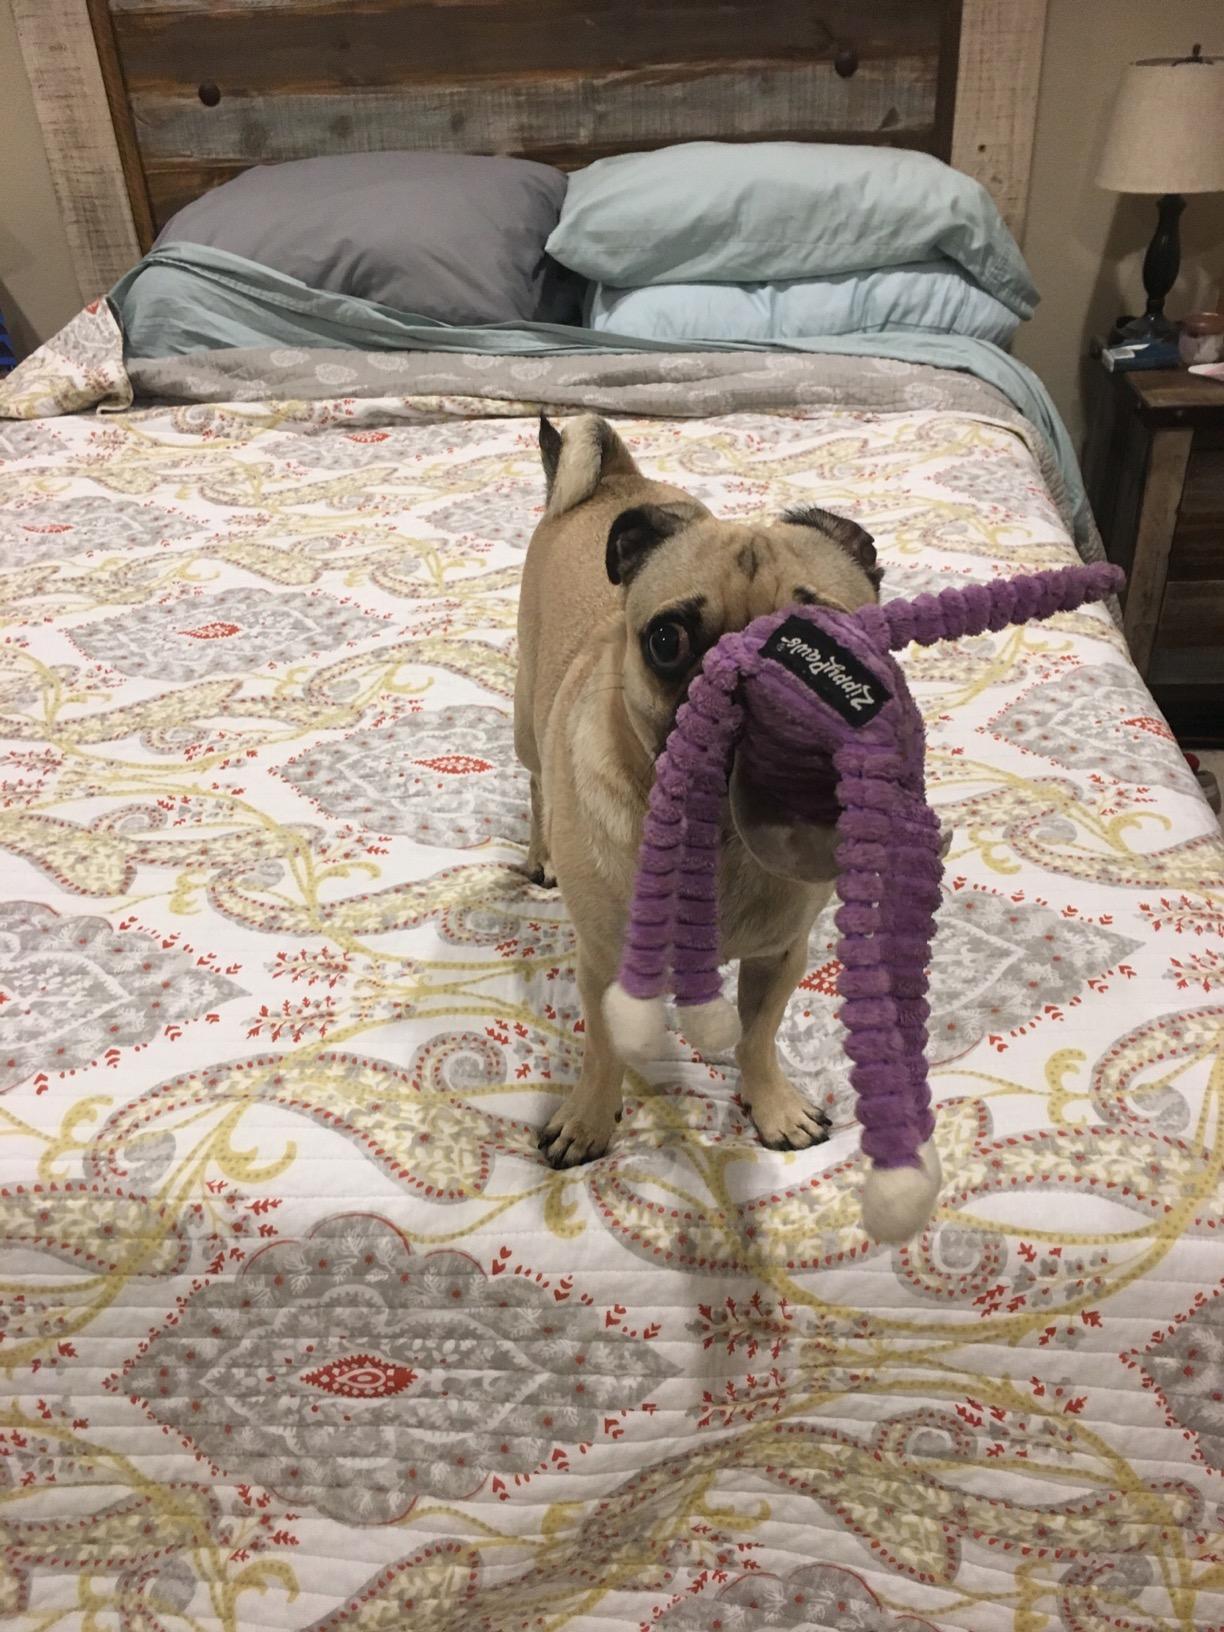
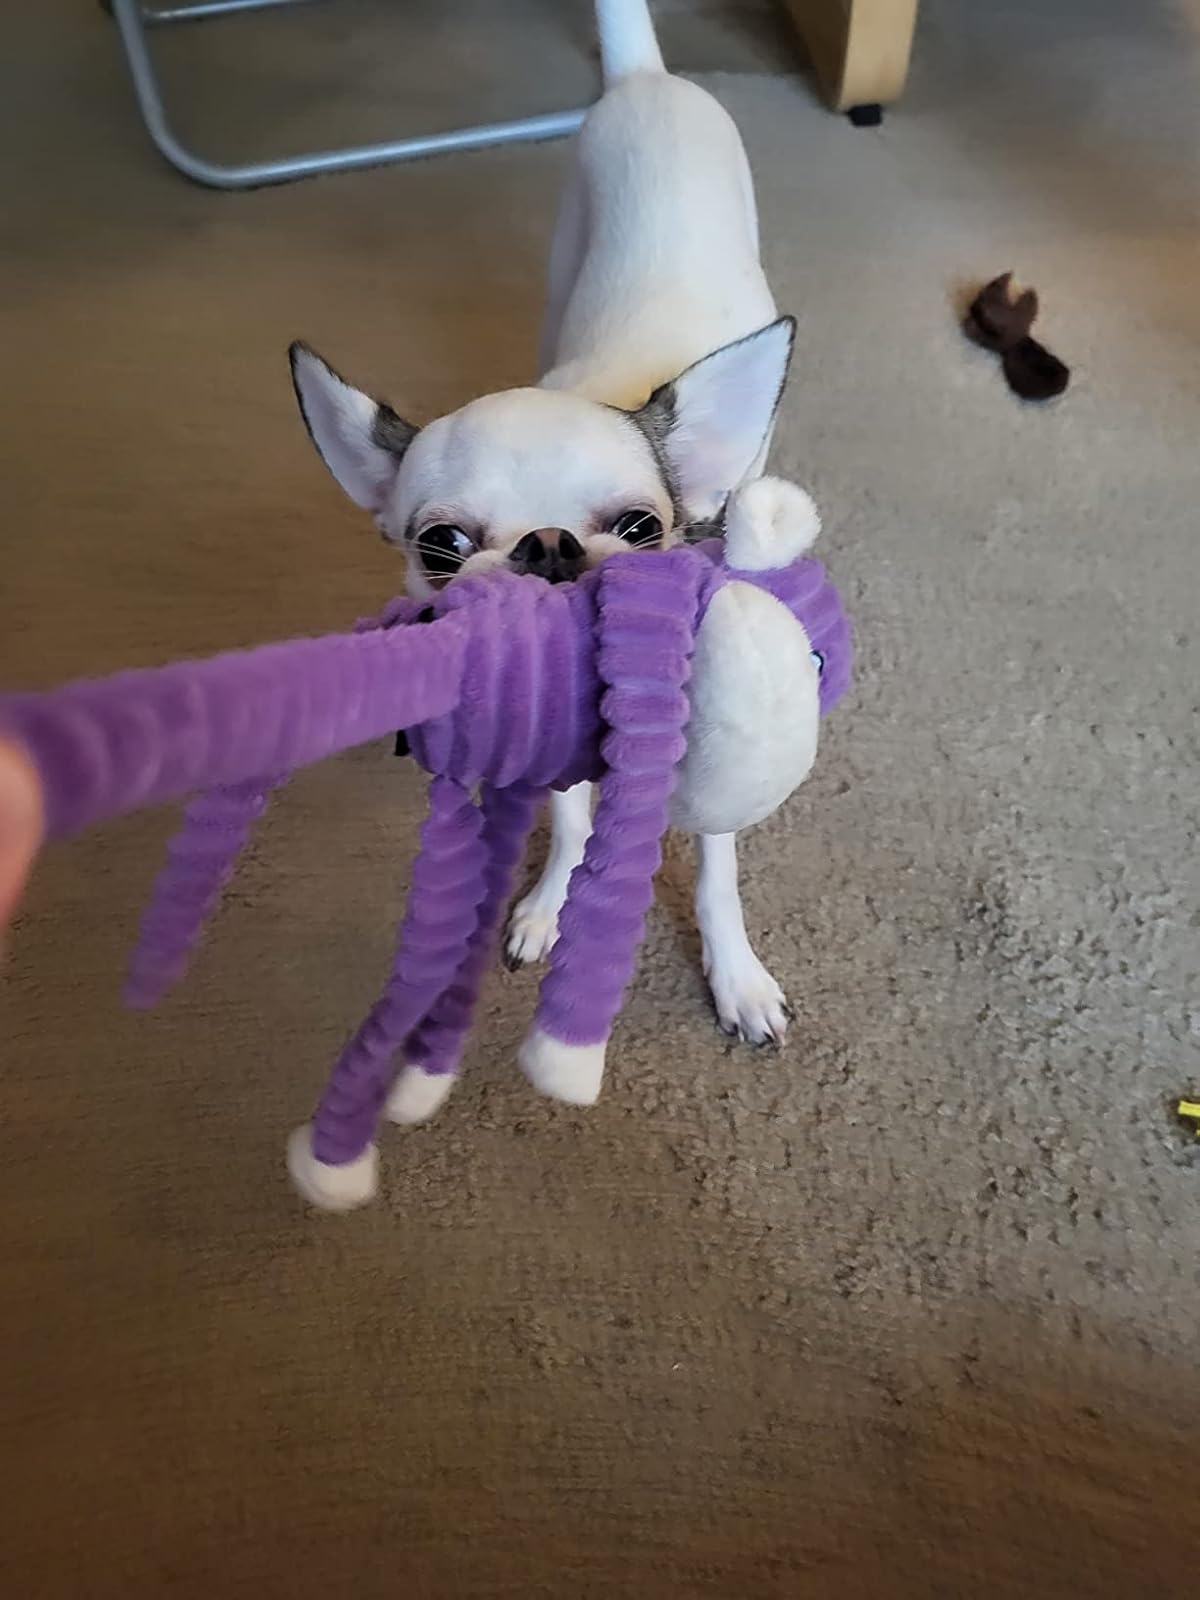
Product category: items_toy
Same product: yes